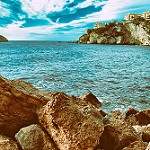
Label: sea